130T steam locomotive (Ferrocarriles Vascongados)

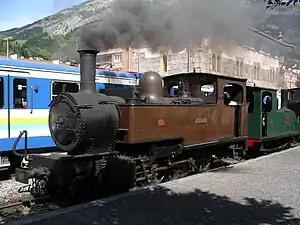
The Aurrera locomotive, preserved at the Basque Railway Museum

The 130T was a steam locomotive type originally operated by Ferrocarriles Vascongados in the Basque Country, Spain. One of the locomotives, named Aurrera, has been preserved at the Basque Railway Museum and is used regularly to haul heritage trains.